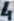
Number: 4